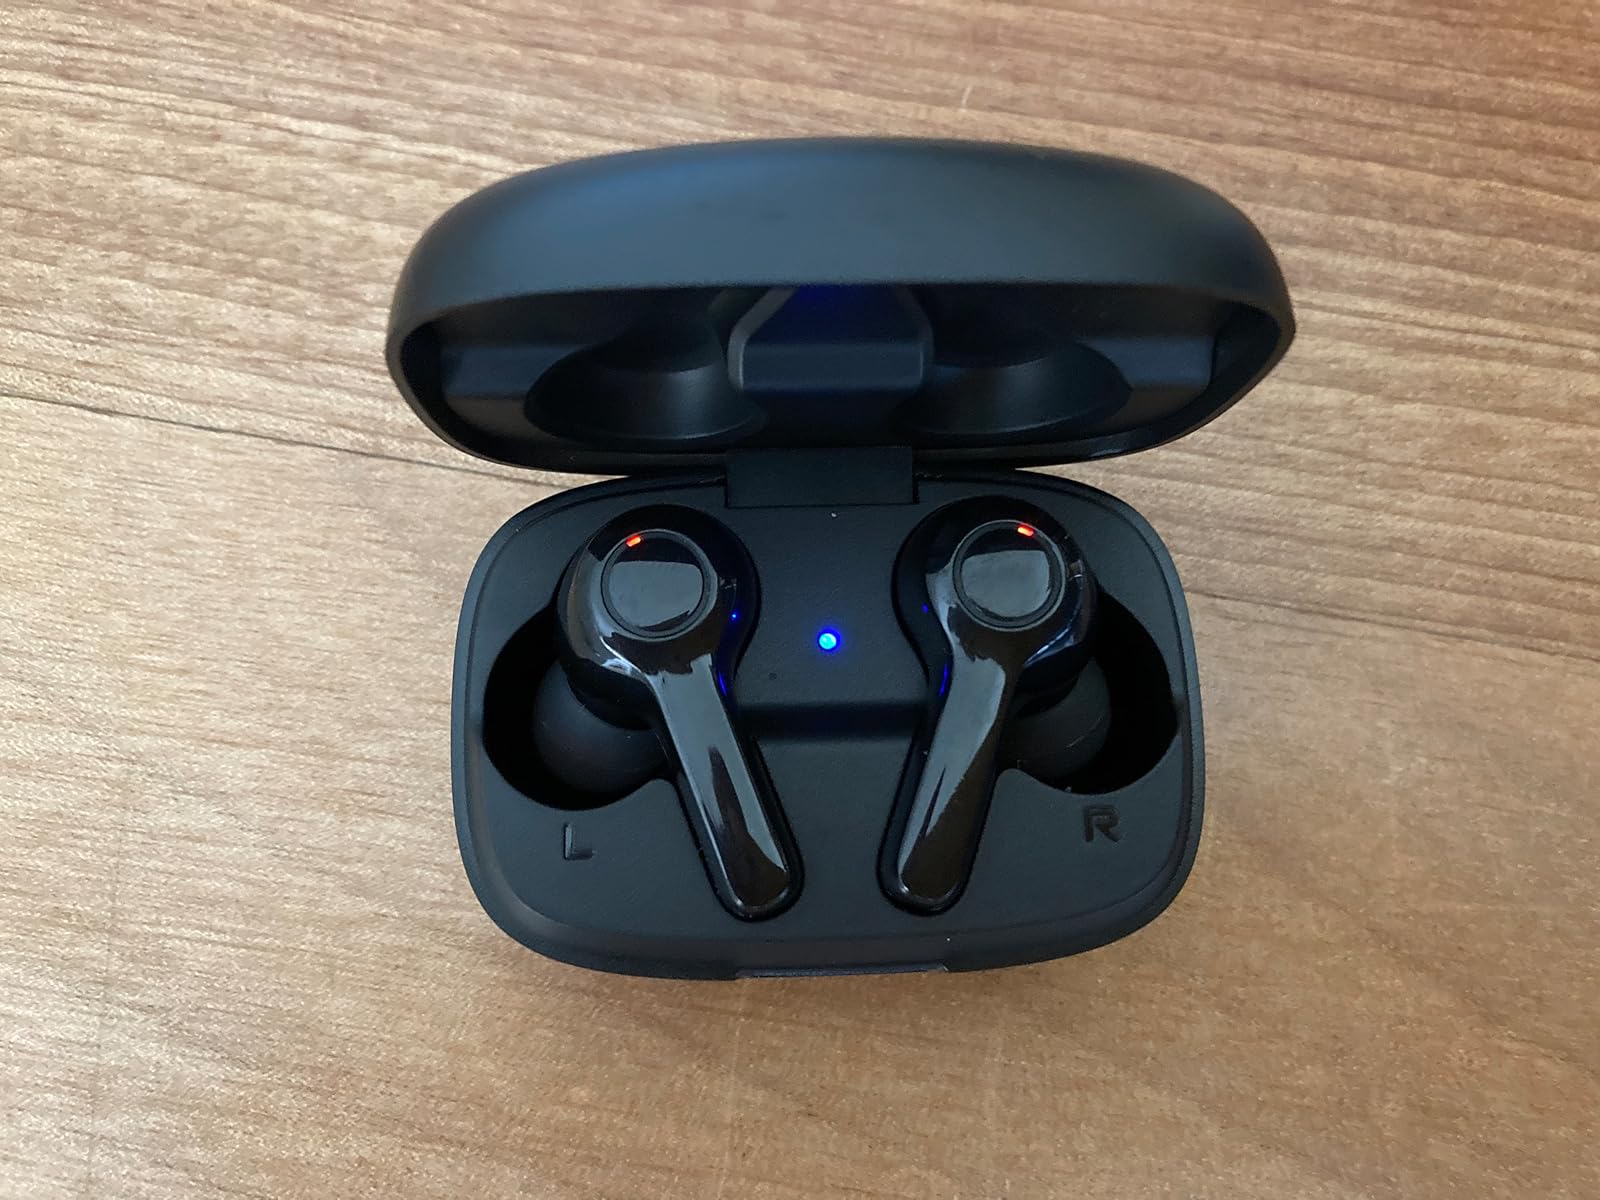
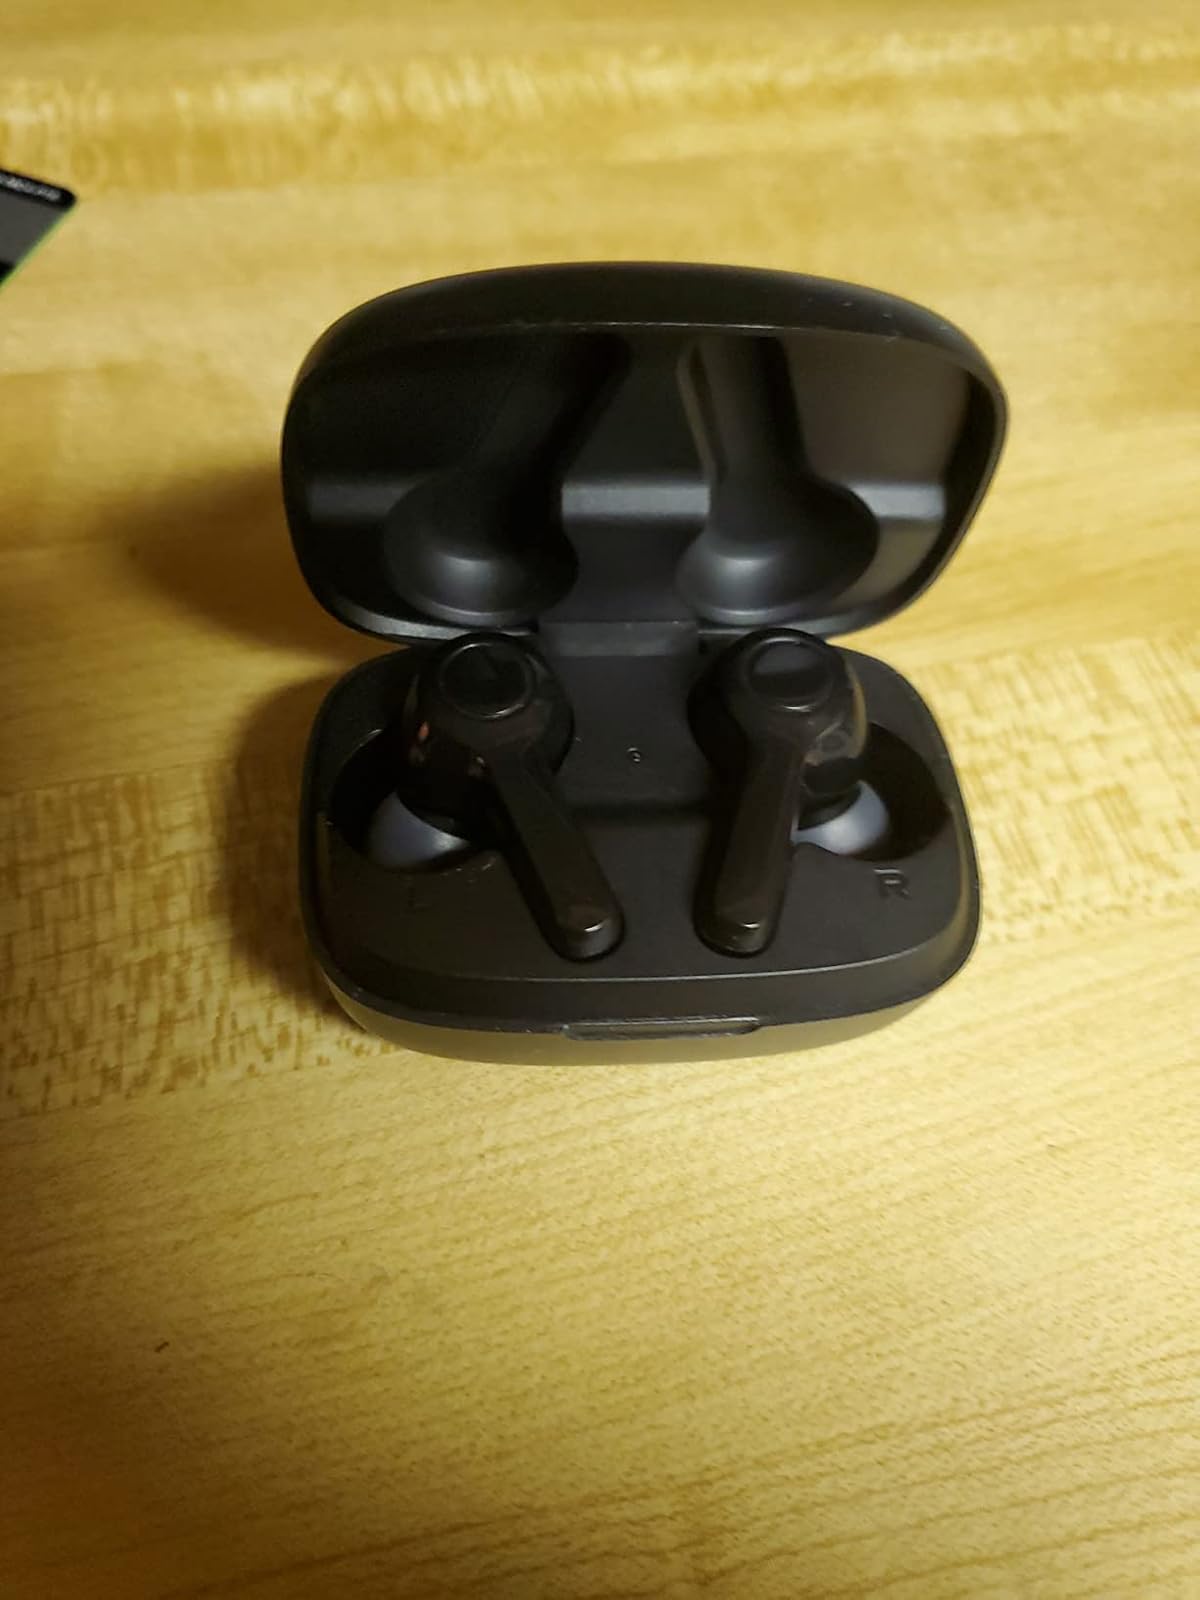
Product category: earbuds
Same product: yes